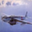
Label: airplane